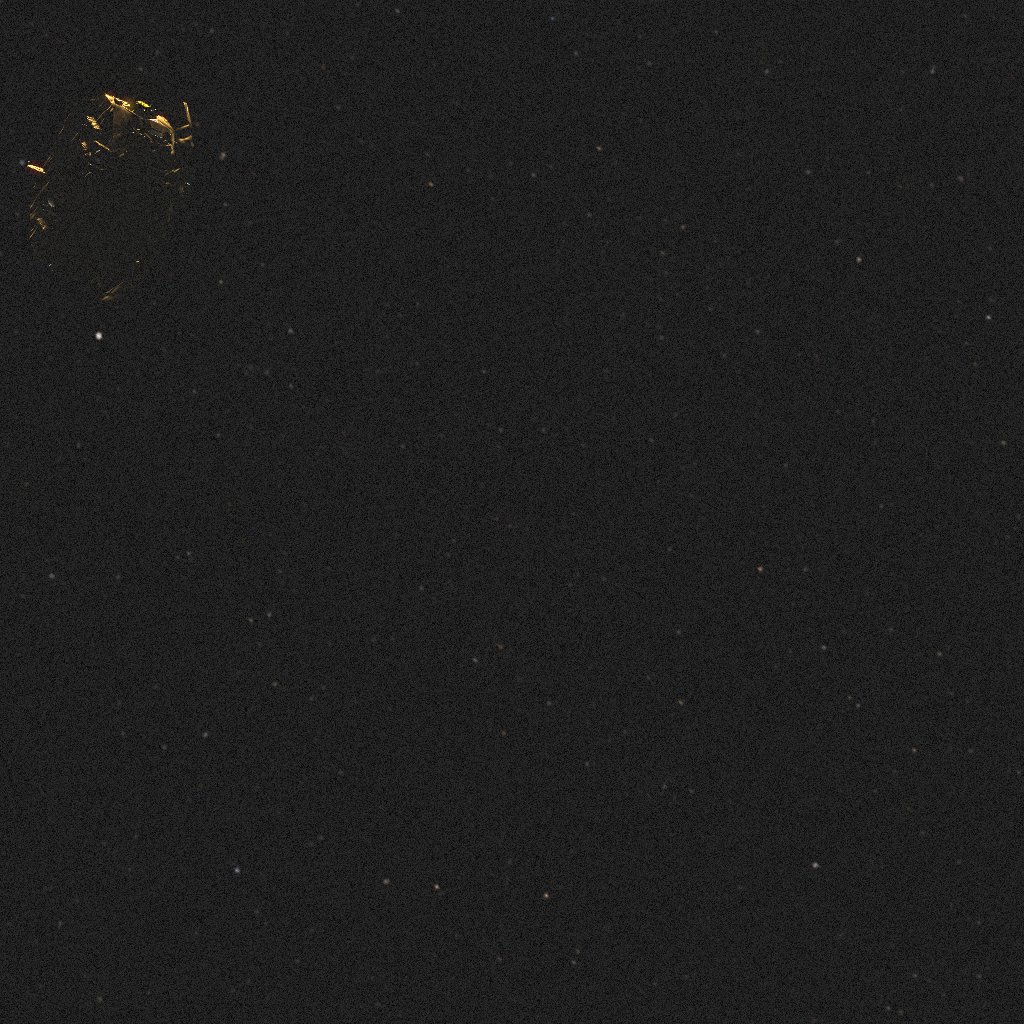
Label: lisa_pathfinder